Werner Goering

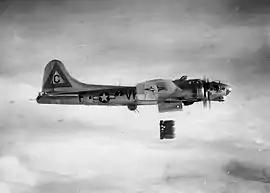
A 358th Bombardment Squadron B-17 on a bomb run

On 21 November 1944, Rencher came close to putting his orders into effect. A shell passed through the cockpit, narrowly missing Rencher, but still deafening him and giving him a concussion. Goering ordered his copilot to conduct an oxygen check, in which each crew member reported that their oxygen was okay. Without oxygen, a crewman would pass out and soon die. When Chester "Chad" Brodzinski, the radio operator, did not reply, Rencher ordered the turret gunner, Orall R. "Gus" Gustafson to check on him. Gustafson found that Brodzinski's oxygen hose had been severed. He administered oxygen from a portable bottle, and then repaired the hose. Goering managed to bring the B-17 home safely.